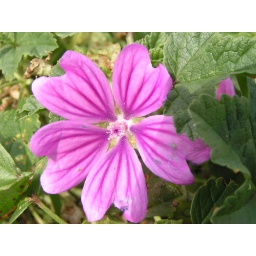
Small flower on the beach near the Pilot Pier, Hartlepool (sometimes called the Hartlepool Headland or Old Hartlepool)